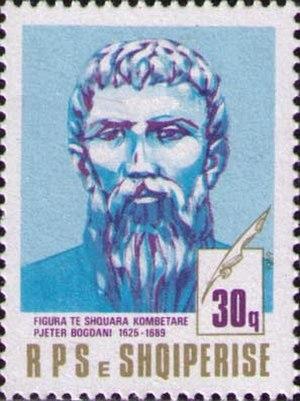
Pjetër Bogdani, connu en italien comme Pietro Bogdano est un écrivain albanais auteur de Cuneus Prophetarum, 1685, premier livre en prose écrit essentiellement en albanais.